Ajiki Station

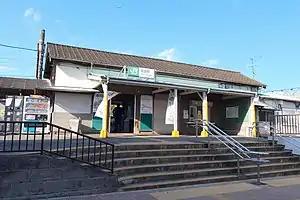
Ajiki Station, 2021

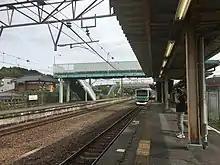
Station platforms, 2020

It serves the town of Sakae, where you can find tourist attractions like Boso no mura and Owashi Shrine.